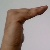
The image shows a hand gesture representing a space in Indian Sign Language.